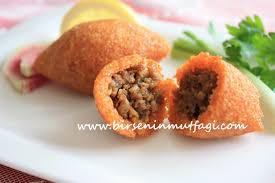
Yemek: icli_kofte